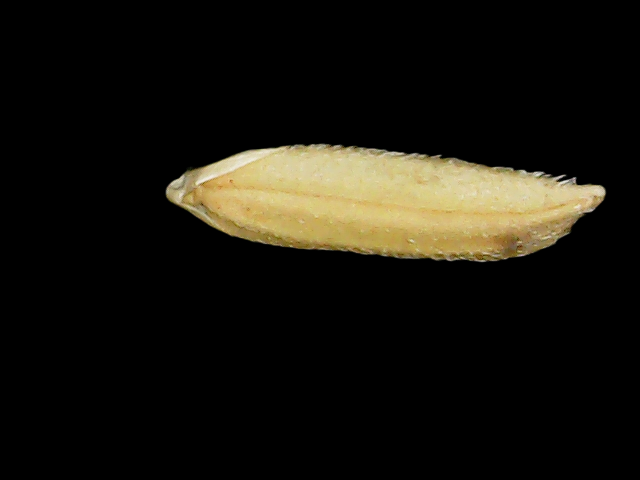
Rice variety: Binadhan26